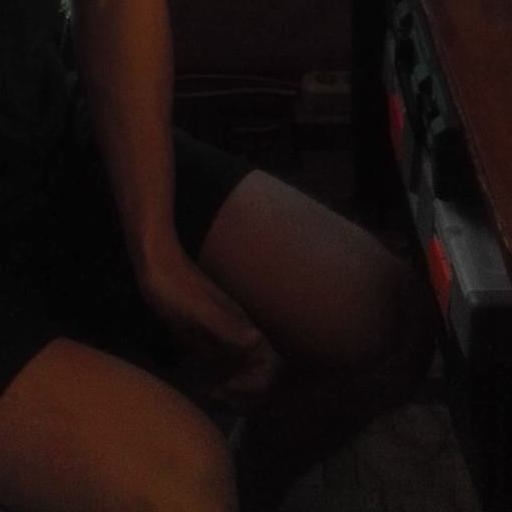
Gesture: no_gesture